Patent pending

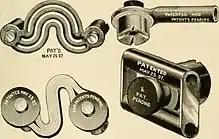
Hardware marked "Patented" and "Pat. Pending"

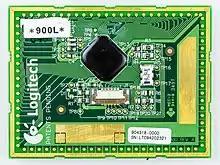
Printed circuit board by Logitech with inscription "Patents pending"

"Patent pending" (sometimes abbreviated by "pat. pend." or "pat. pending") or "patent applied for" are legal designations or expressions that can be used in relation to a product or process once a patent application for the product or process has been filed, but prior to the patent being issued or the application abandoned. The marking serves as a warning to the public, business, or potential infringers who would copy the invention that they may be liable for damages (including back-dated royalties), seizure, and injunction once a patent is issued.